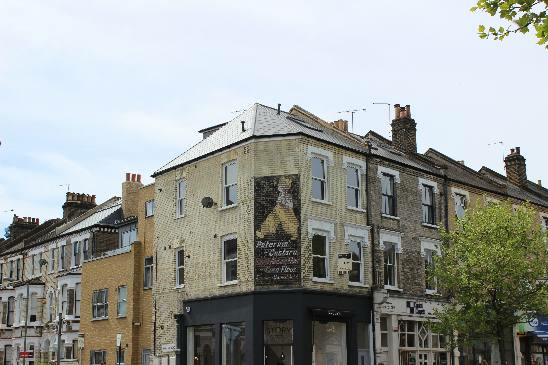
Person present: No